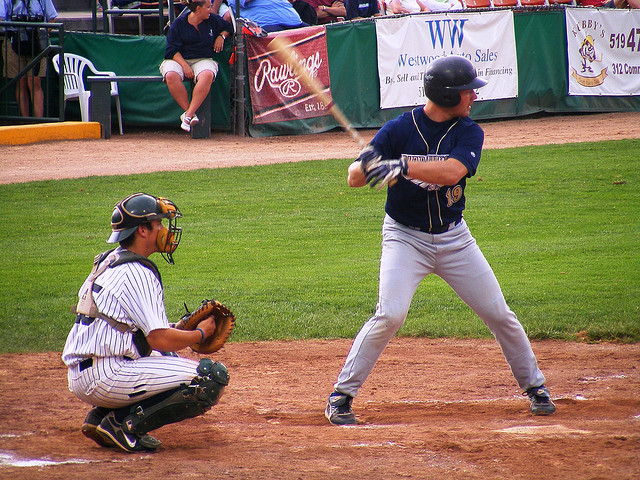
user: Given an image and a question. Answer the question in a short answer. Question: What team is this? Short Answer:
assistant: cub